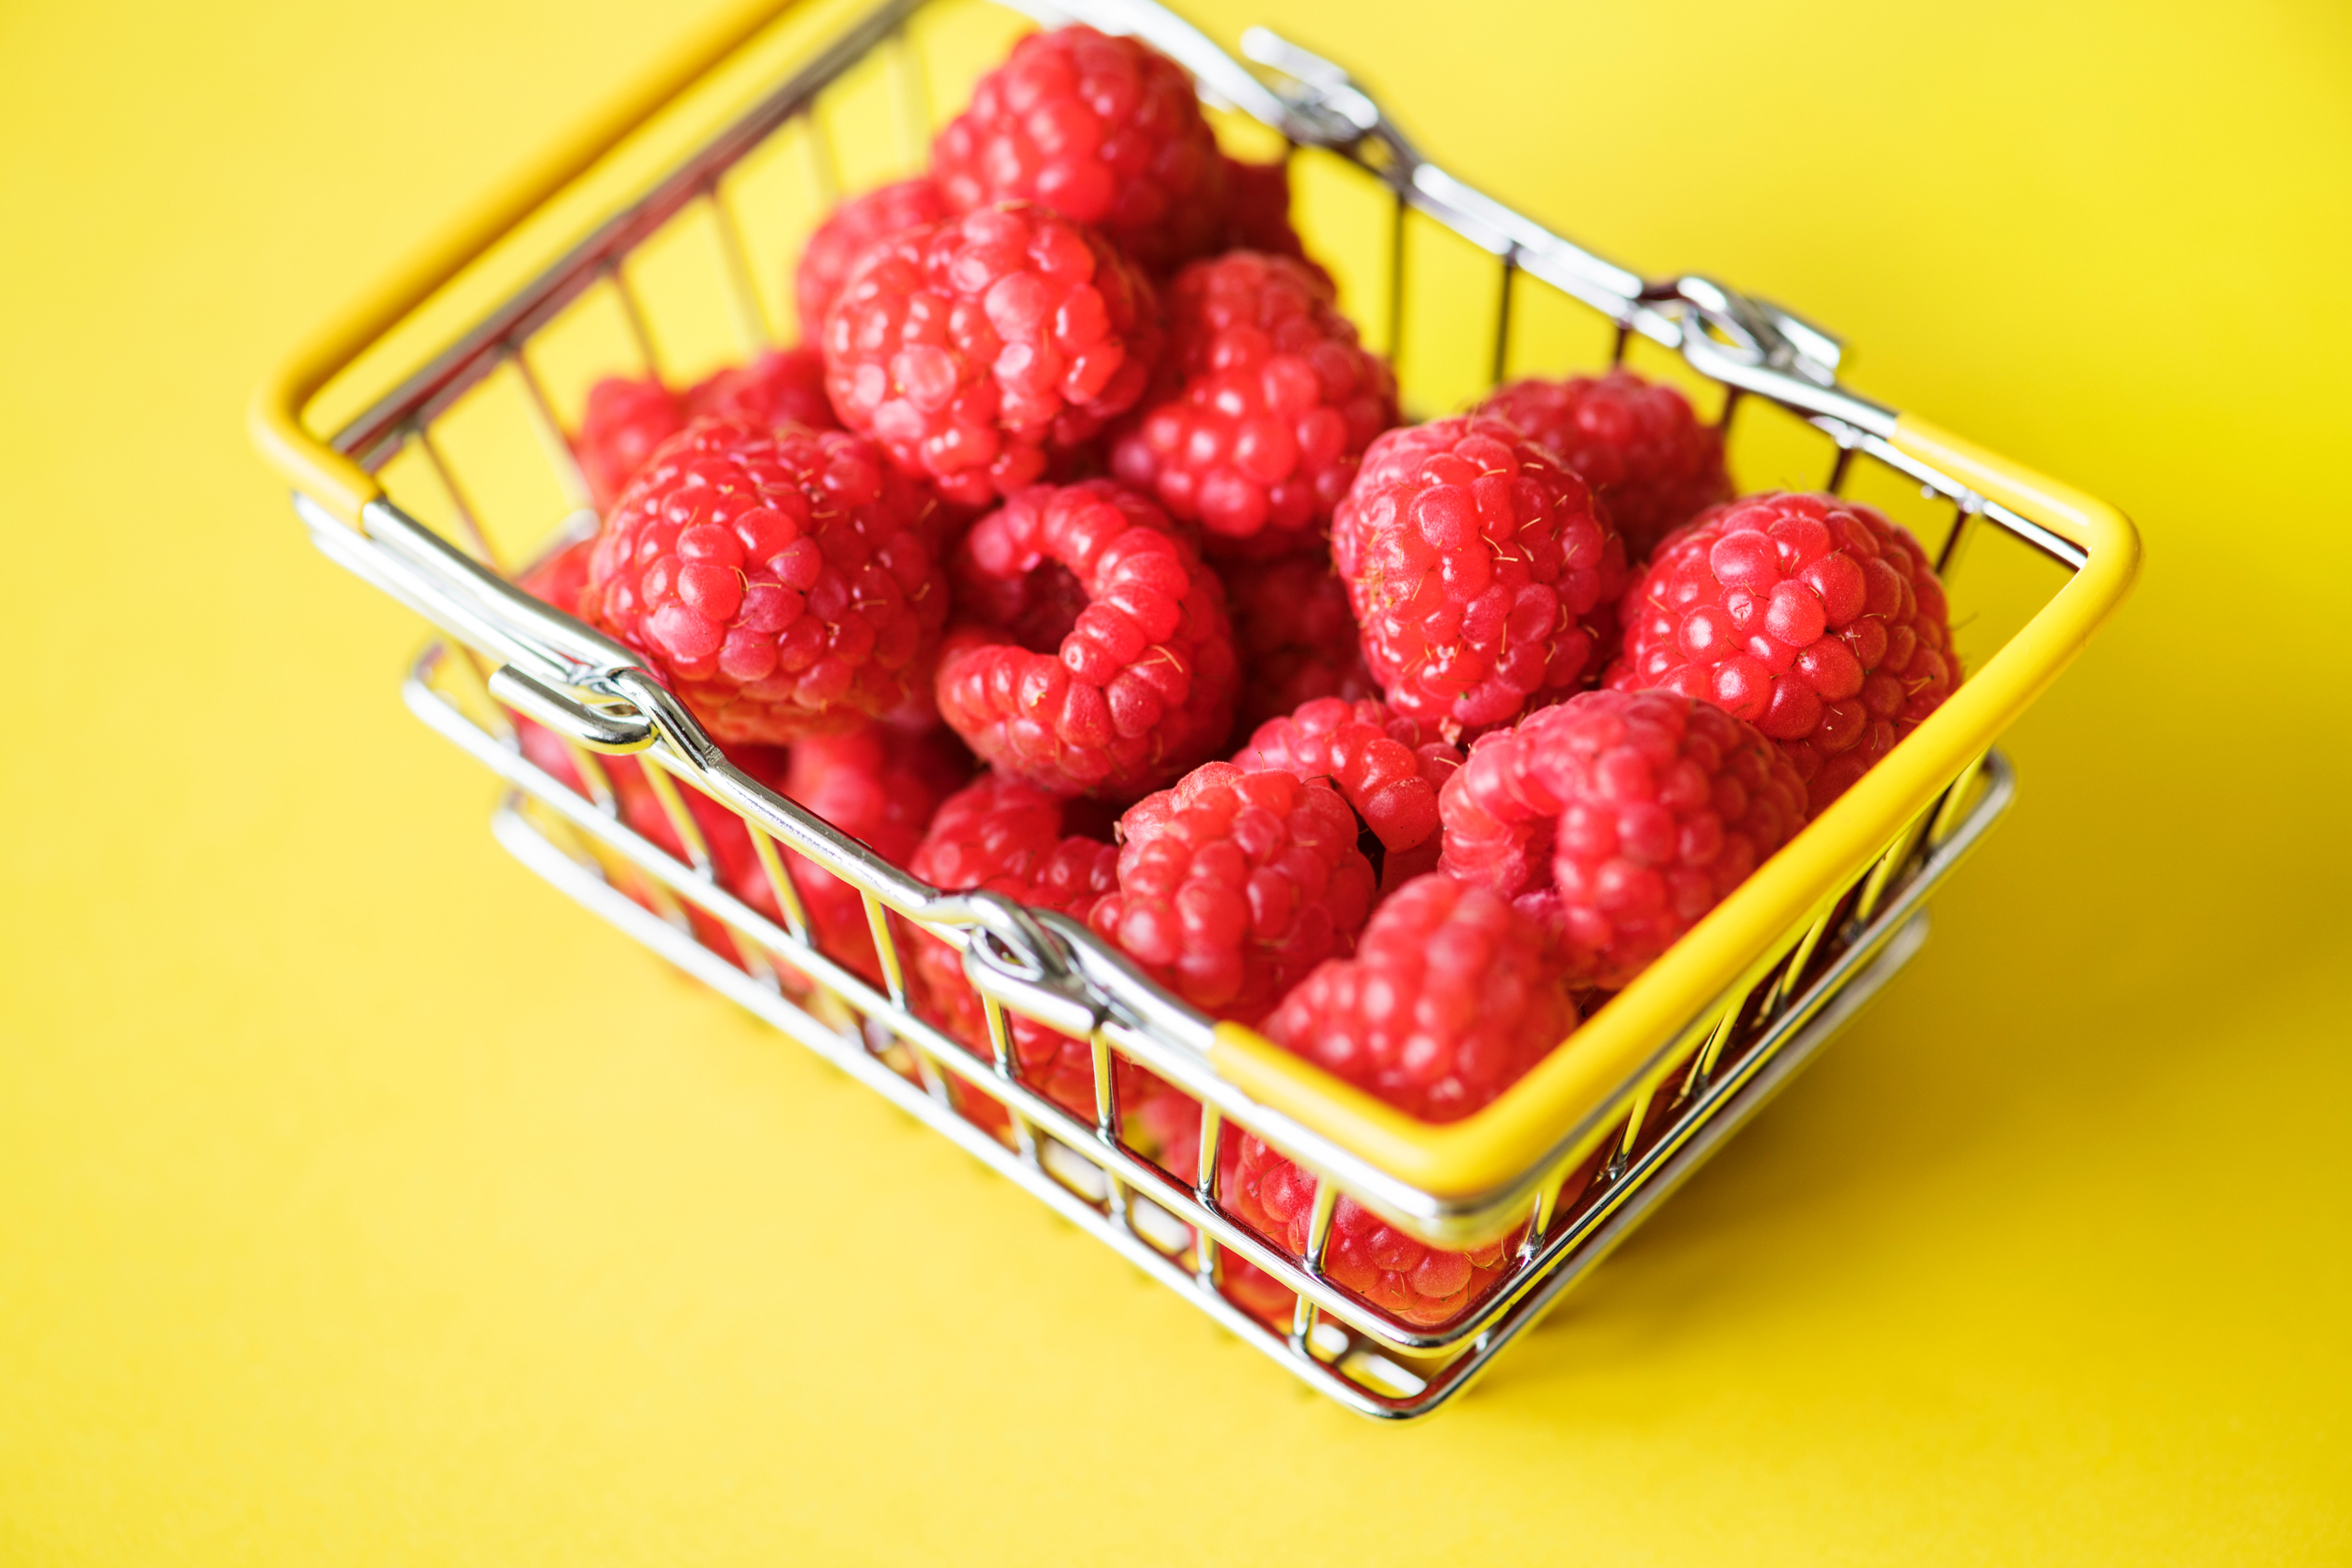
food, berry, fruit, natural foods, frutti di bosco, raspberry, seedless fruit, plant, accessory fruit, produce, Superfruit, superfood, ingredient, cuisine, loganberry, sweetness, rubus, strawberry